Paragon (video game)

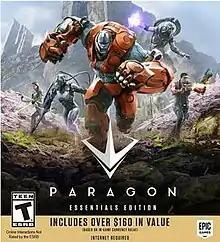
Cover art of "Paragon" "Essentials Edition"

Paragon was a free-to-play multiplayer online battle arena (MOBA) game developed and published by Epic Games, powered by their own Unreal Engine 4. The game started buy-to-play early access in March 2016, and then launched free-to-play access to its open beta started in August 2016. After failed attempts to make the game sustainable and having trouble keeping a player base, Epic Games made the decision to shut down Paragon servers in April 2018.